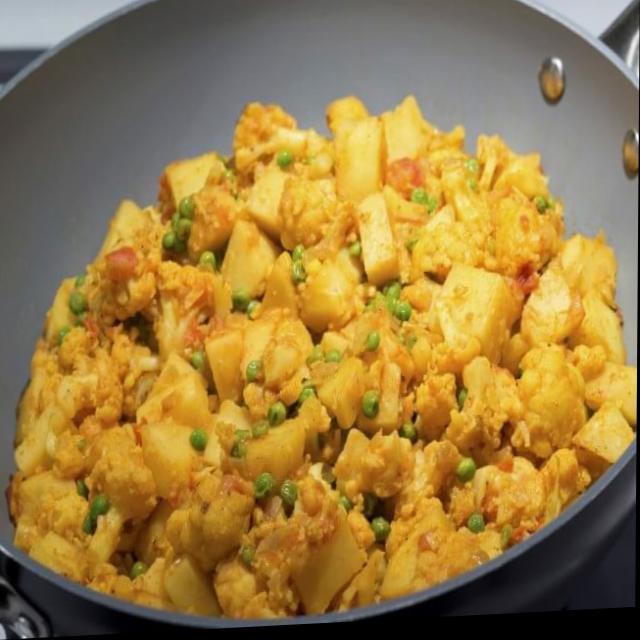
Dish: aloo_gobi